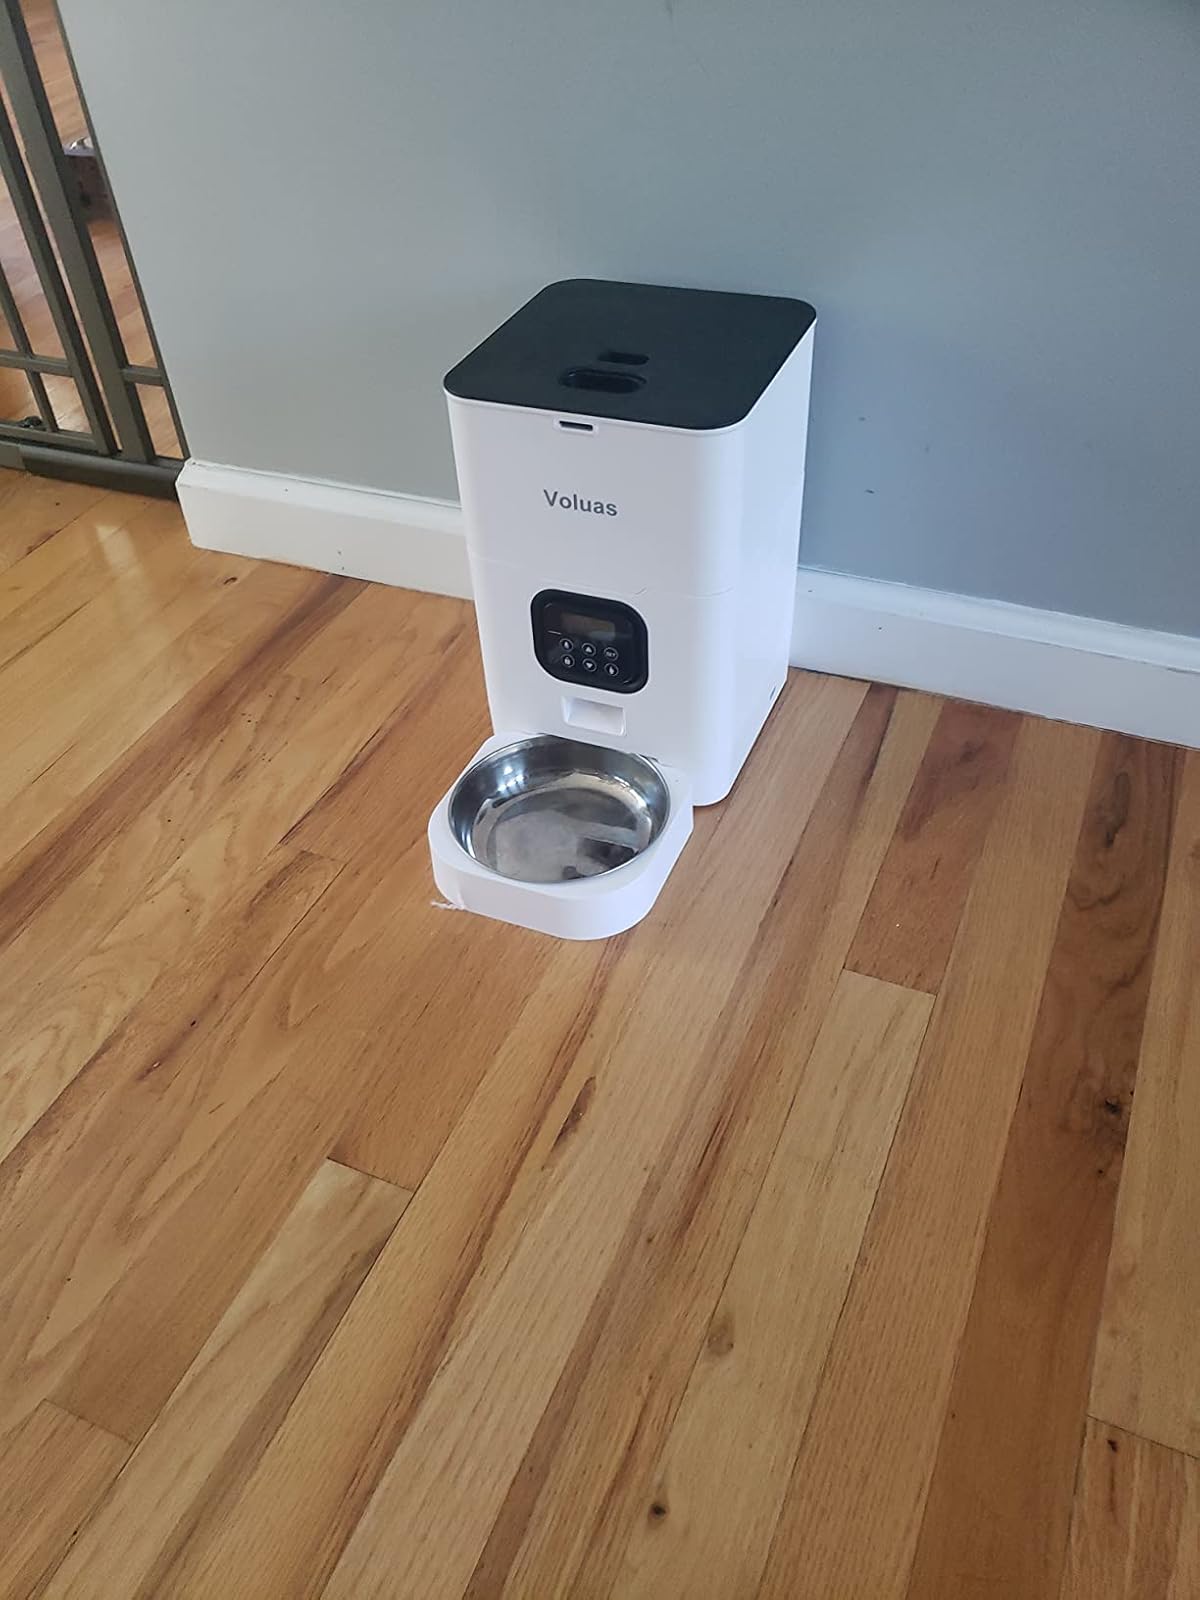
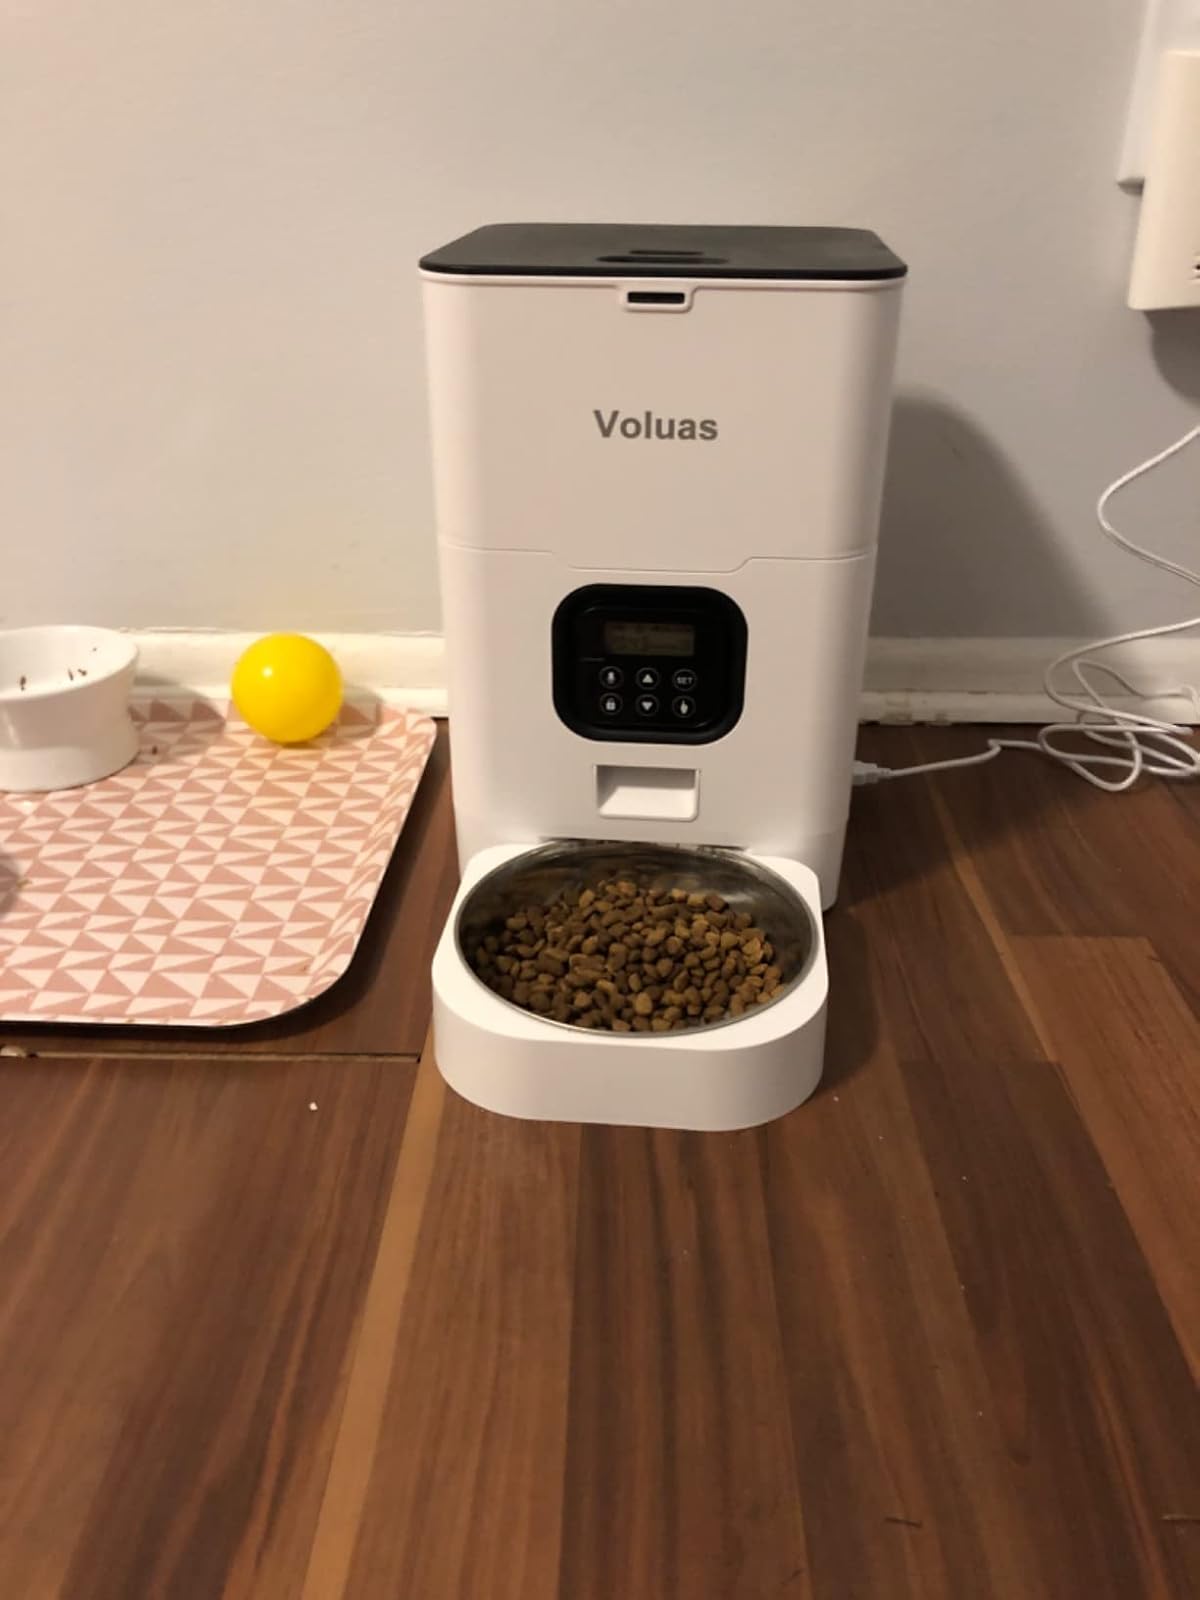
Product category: items_feeder
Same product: yes